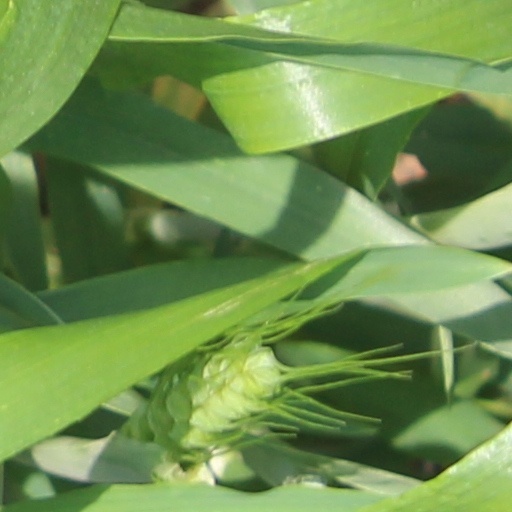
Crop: wheat